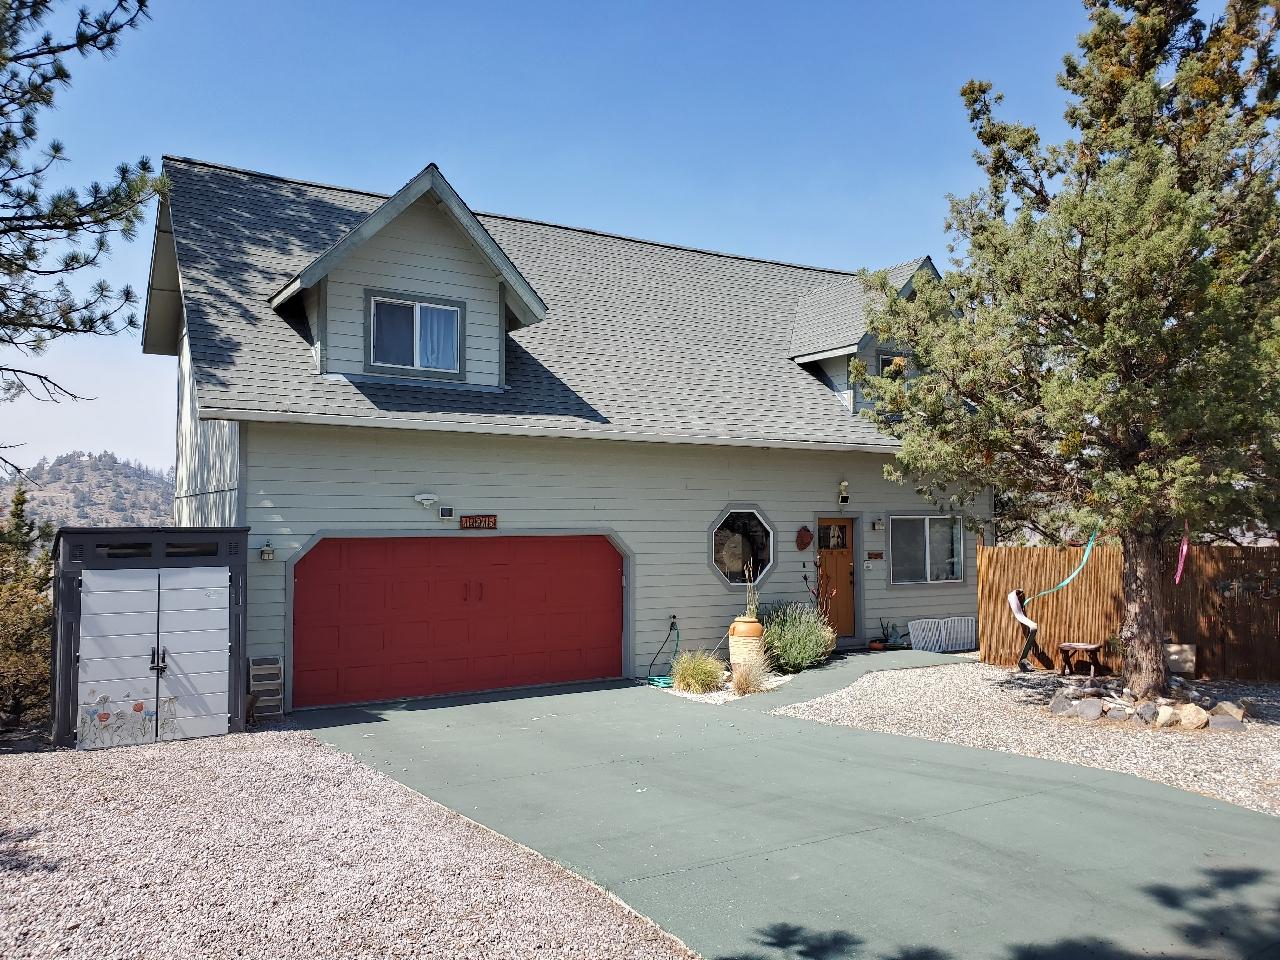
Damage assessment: no_damage